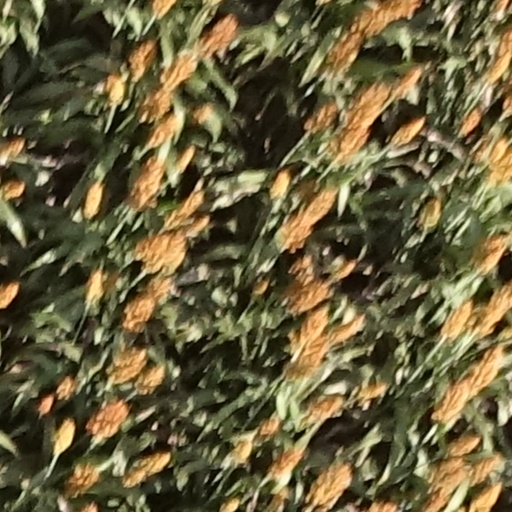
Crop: sorghum